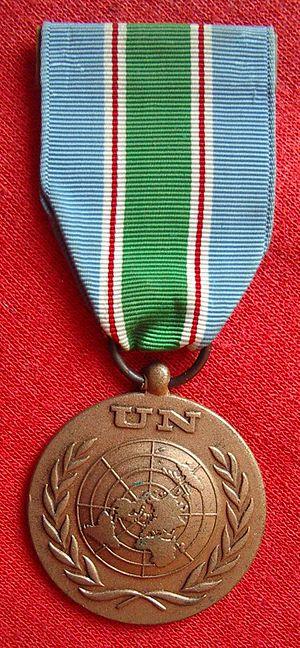
Médaille de l'ONU (Finul) Source: photo et collection Rémi Stosskopf florival fr Date: 06-05-2006
La Force intérimaire des Nations unies au Liban a été mise en place par les résolutions 425 et 426 des Nations unies du 19 mars 1978 à l'initiative du général français Jean Cuq, à la suite de l'escalade de la violence le long de la frontière israélo-libanaise qui avait culminé avec une incursion israélienne dans le Sud-Liban sur une profondeur d'environ 40km, l'Opération Litani, du 14 au 21 mars 1978. La FINUL fut déployée à l'origine avec 4 000 hommes sur 650 km².
La médaille commémorative de la FINUL, ou médaille commémorative de la force intérimaire des Nations unies au Liban, a été établie en mars 1978 pour surveiller le retrait des forces israéliennes au sud Liban, restaurer la paix et la sécurité, et assister le gouvernement du Liban en assurant le retour effectif de l'autorité dans la zone. À ce jour, la mission est toujours en cours. Une distinction a été créée pour commémorer leur action.
Cet article présente les décorations militaires françaises.